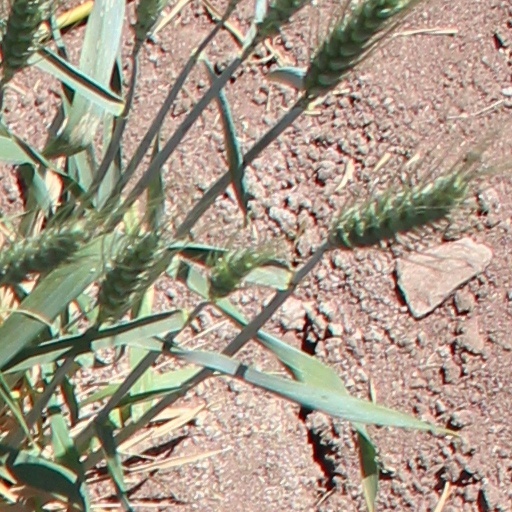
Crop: wheat